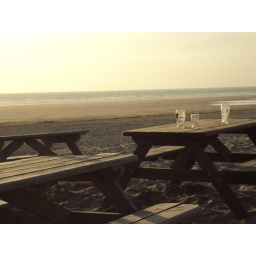
Picnic tables in the beach in Cornwall.